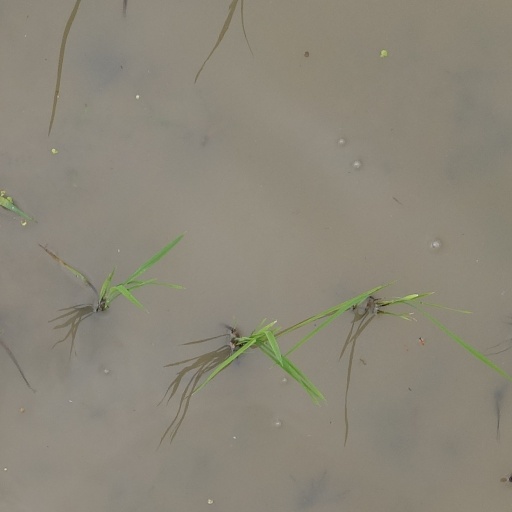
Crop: rice